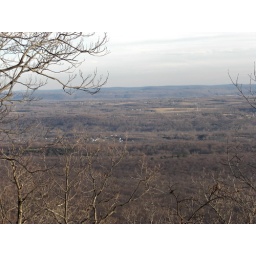
as far away as the field in the distance is i drove by that to get to the mountain